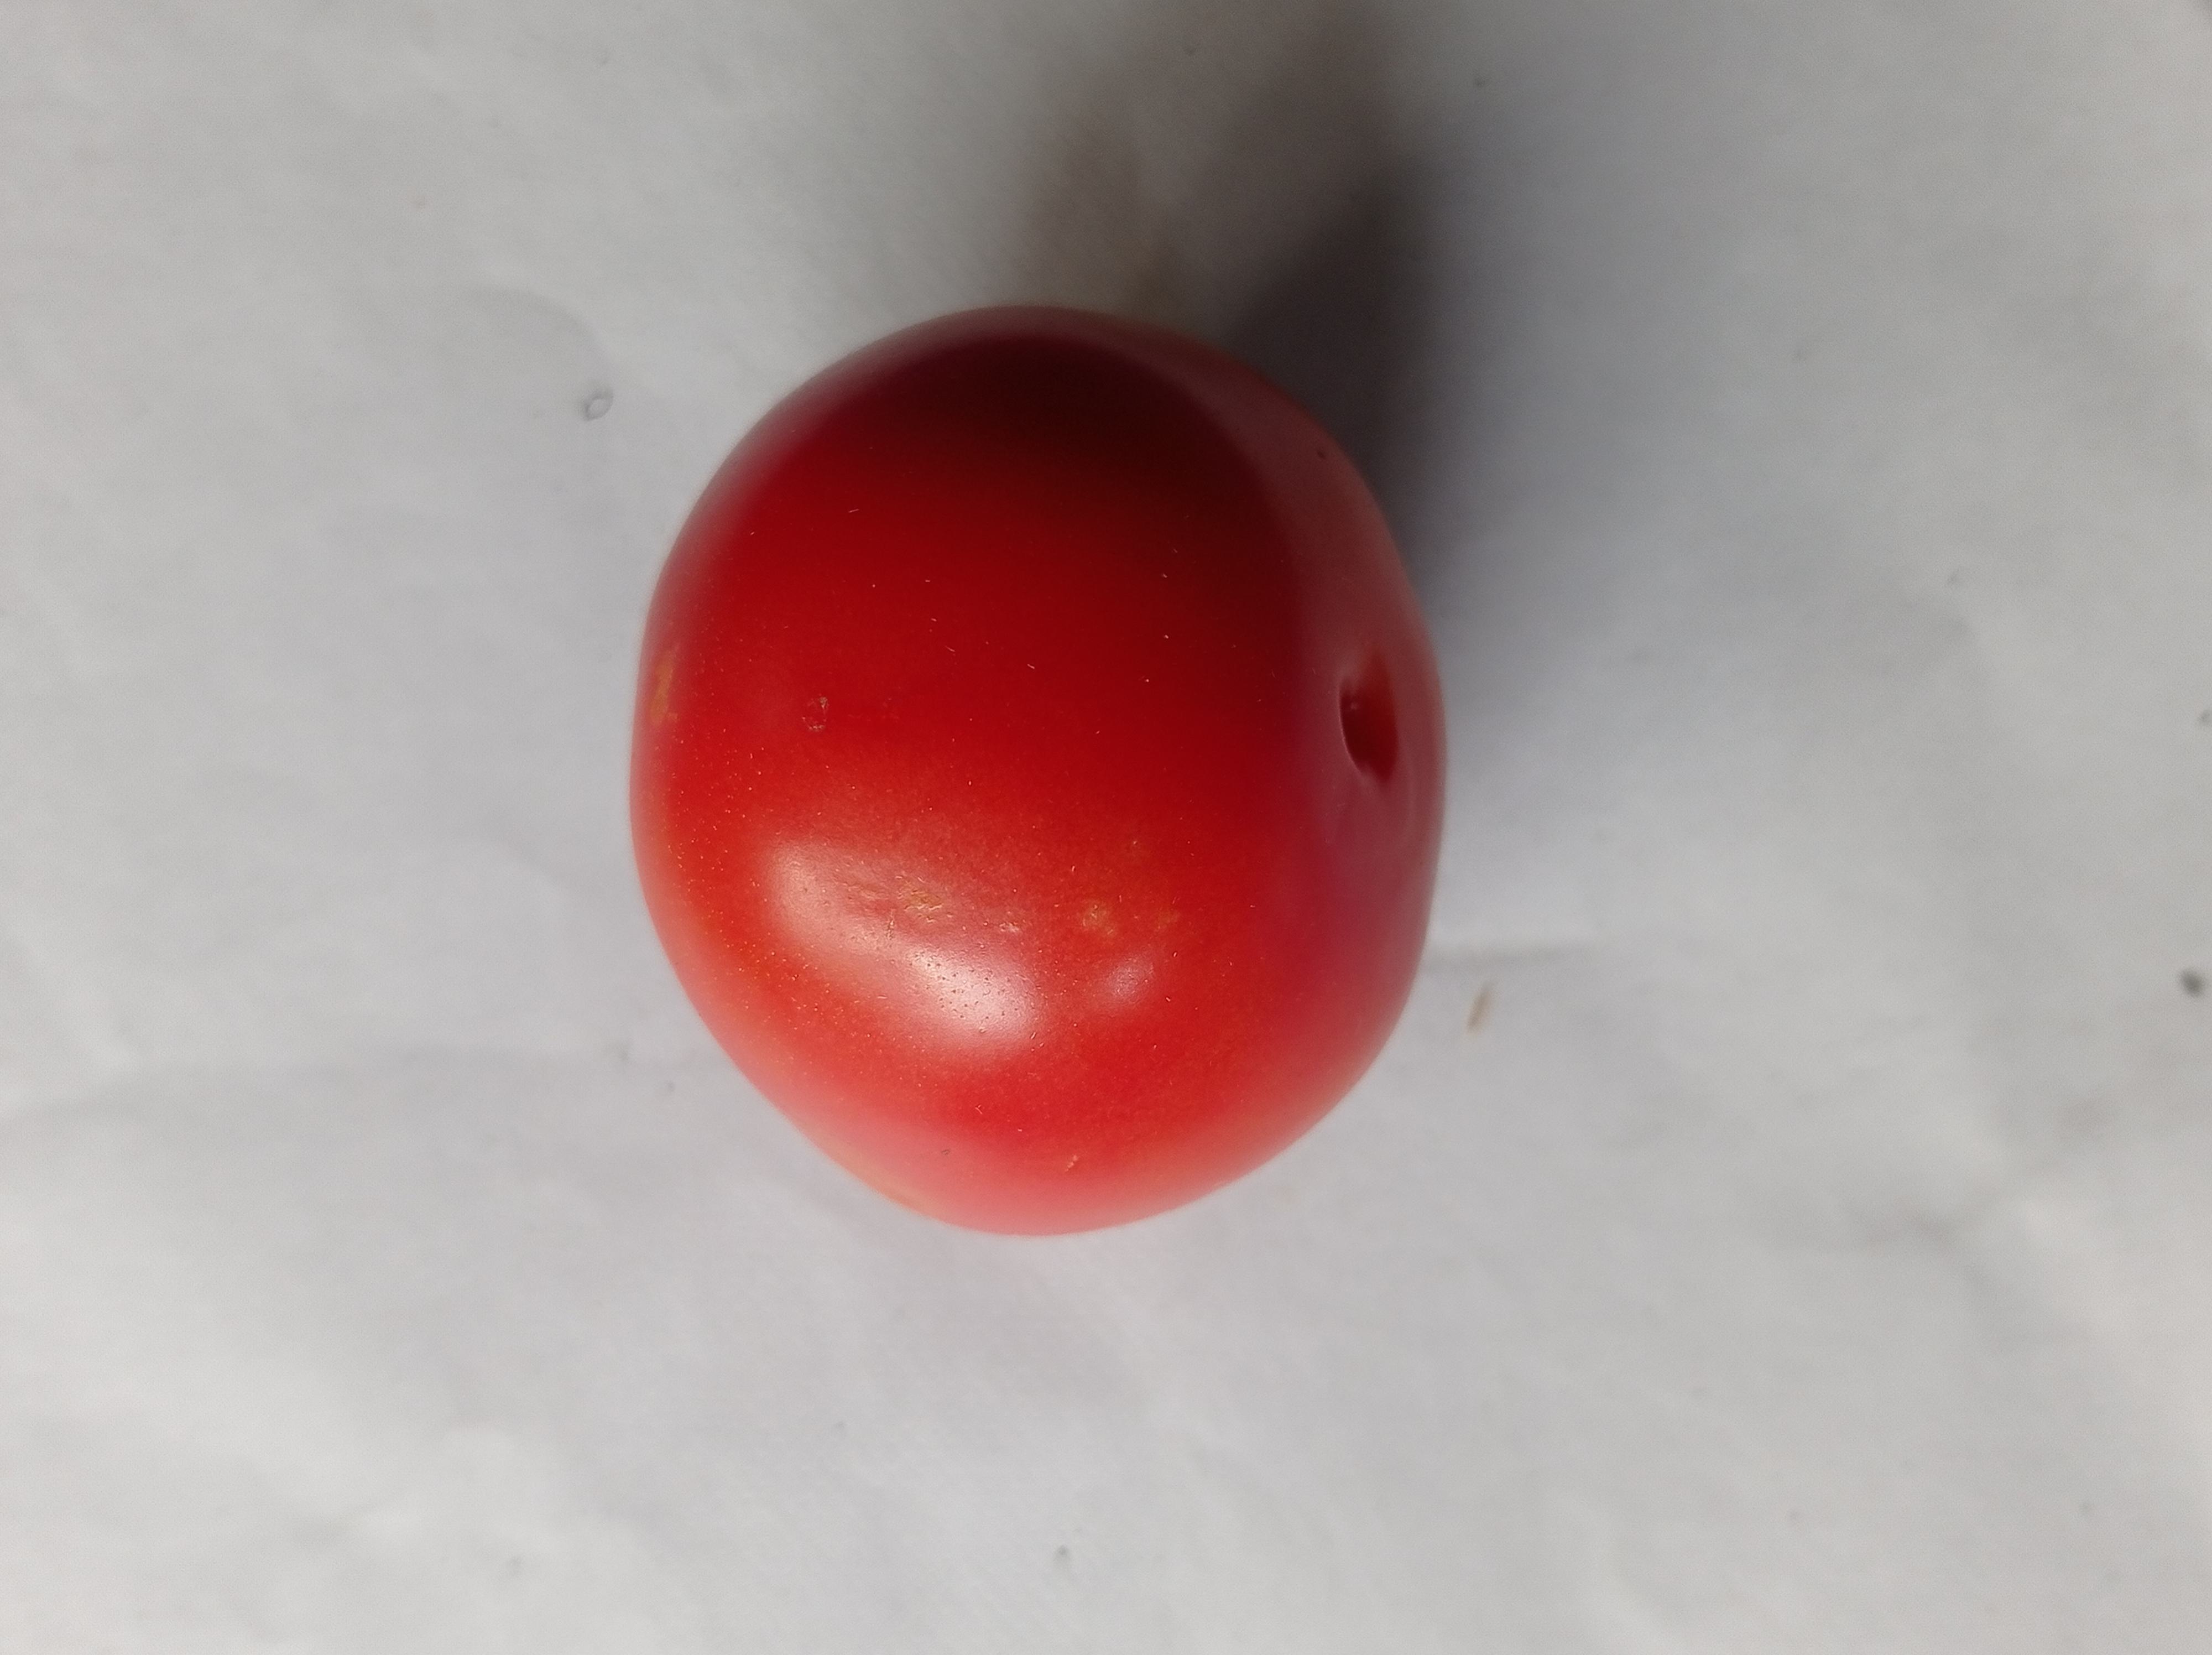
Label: Fresh